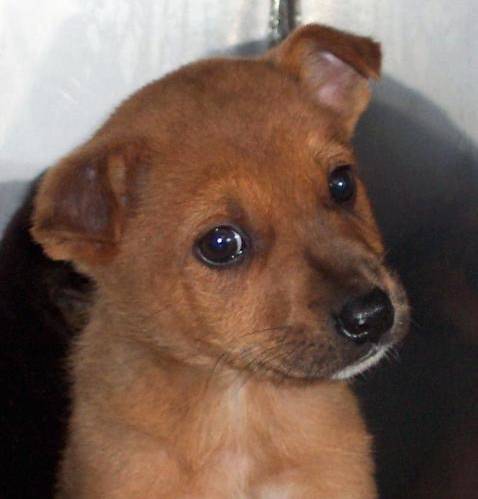
Label: dog